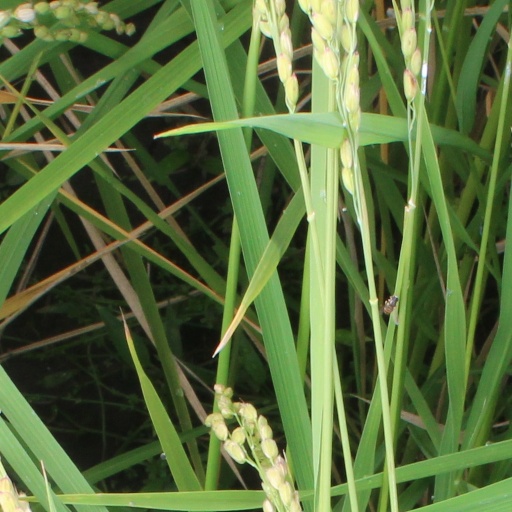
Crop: rice